Cox model engine

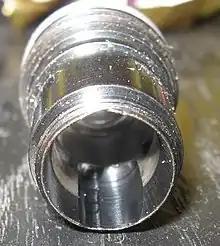
Cox Venom Cylinder

Prototyped only (50 made by Bill Atwood) They were handed out to various people to try out and as such a few still exist today and appear from time to time for sale at swap meets and on eBay.